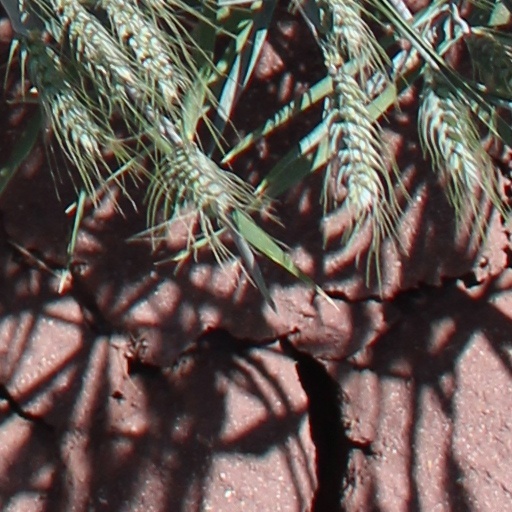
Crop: wheat